Sapporo TV Tower

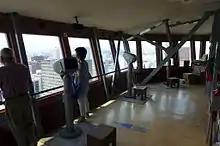
Observation deck of the tower

The TV Tower was built in 1957 by Tachū Naitō, a Japanese architect who is famous for planning the Tokyo Tower, with the total construction costs of 170 million yen. Since the transmission facility was established on the Mount Teine, The Sapporo TV Tower has worked as a repeater of and , a radio station based in Sapporo.